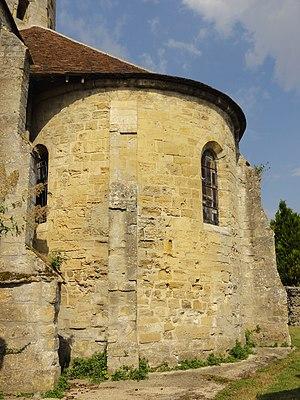
L'église Saint-Pierre-ès-Liens, ou Saint-Pierre-aux-Liens, est une église catholique paroissiale située à Condécourt, dans le département français du Val-d'Oise. Elle remonte, dans ses parties les plus anciennes, à la fin du XIᵉ siècle : il s'agit de la base du clocher avec ses arcades en plein cintre retombant sur des impostes décorés de dents-de-scie, et sa voûte d'arêtes. Cette travée n'est pas visible depuis l'extérieur, car englobée dans des constructions plus récentes. Le premier étage du clocher octogonal est lui aussi d'un style roman archaïque, et ne devrait pas être antérieur au tout début du XIIᵉ siècle. Le second étage, plus simple, a été ajouté à la période gothique. Globalement, l'église Saint-Pierre-ès-Liens est d'une architecture assez simple, avec un seul niveau d'élévation, et se caractérise par la juxtaposition de quatre espaces carrés issues de quatre campagnes de construction distinctes, à savoir la nef rustique du XVIIIᵉ siècle ; la base du clocher déjà signalée ; le chœur gothique du second quart du XIIIᵉ siècle ; et la travée droite de la chapelle de la Vierge, au nord du clocher.